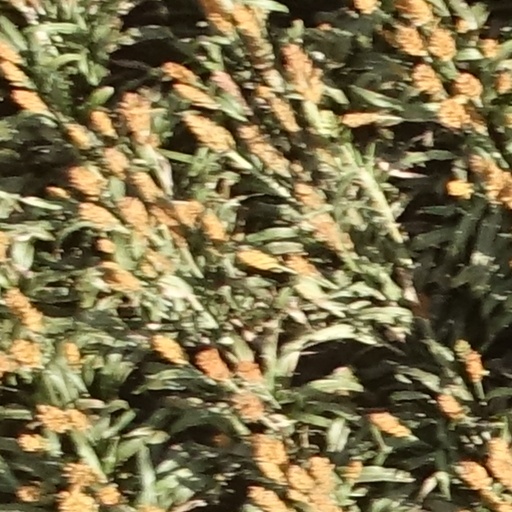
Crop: sorghum